Gordon C. Bettles

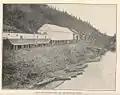
Bettles Trading Post on the Koyukuk River, 1904

In partnership with the fur trader , Bettles started a trading station near the confluence of the Tanana River. This was the beginning of his career as a shopkeeper and entrepreneur in some of Alaska's most remote gold fields. He opened a store at a trading area known as Nukluklayet with Arthur Harper.